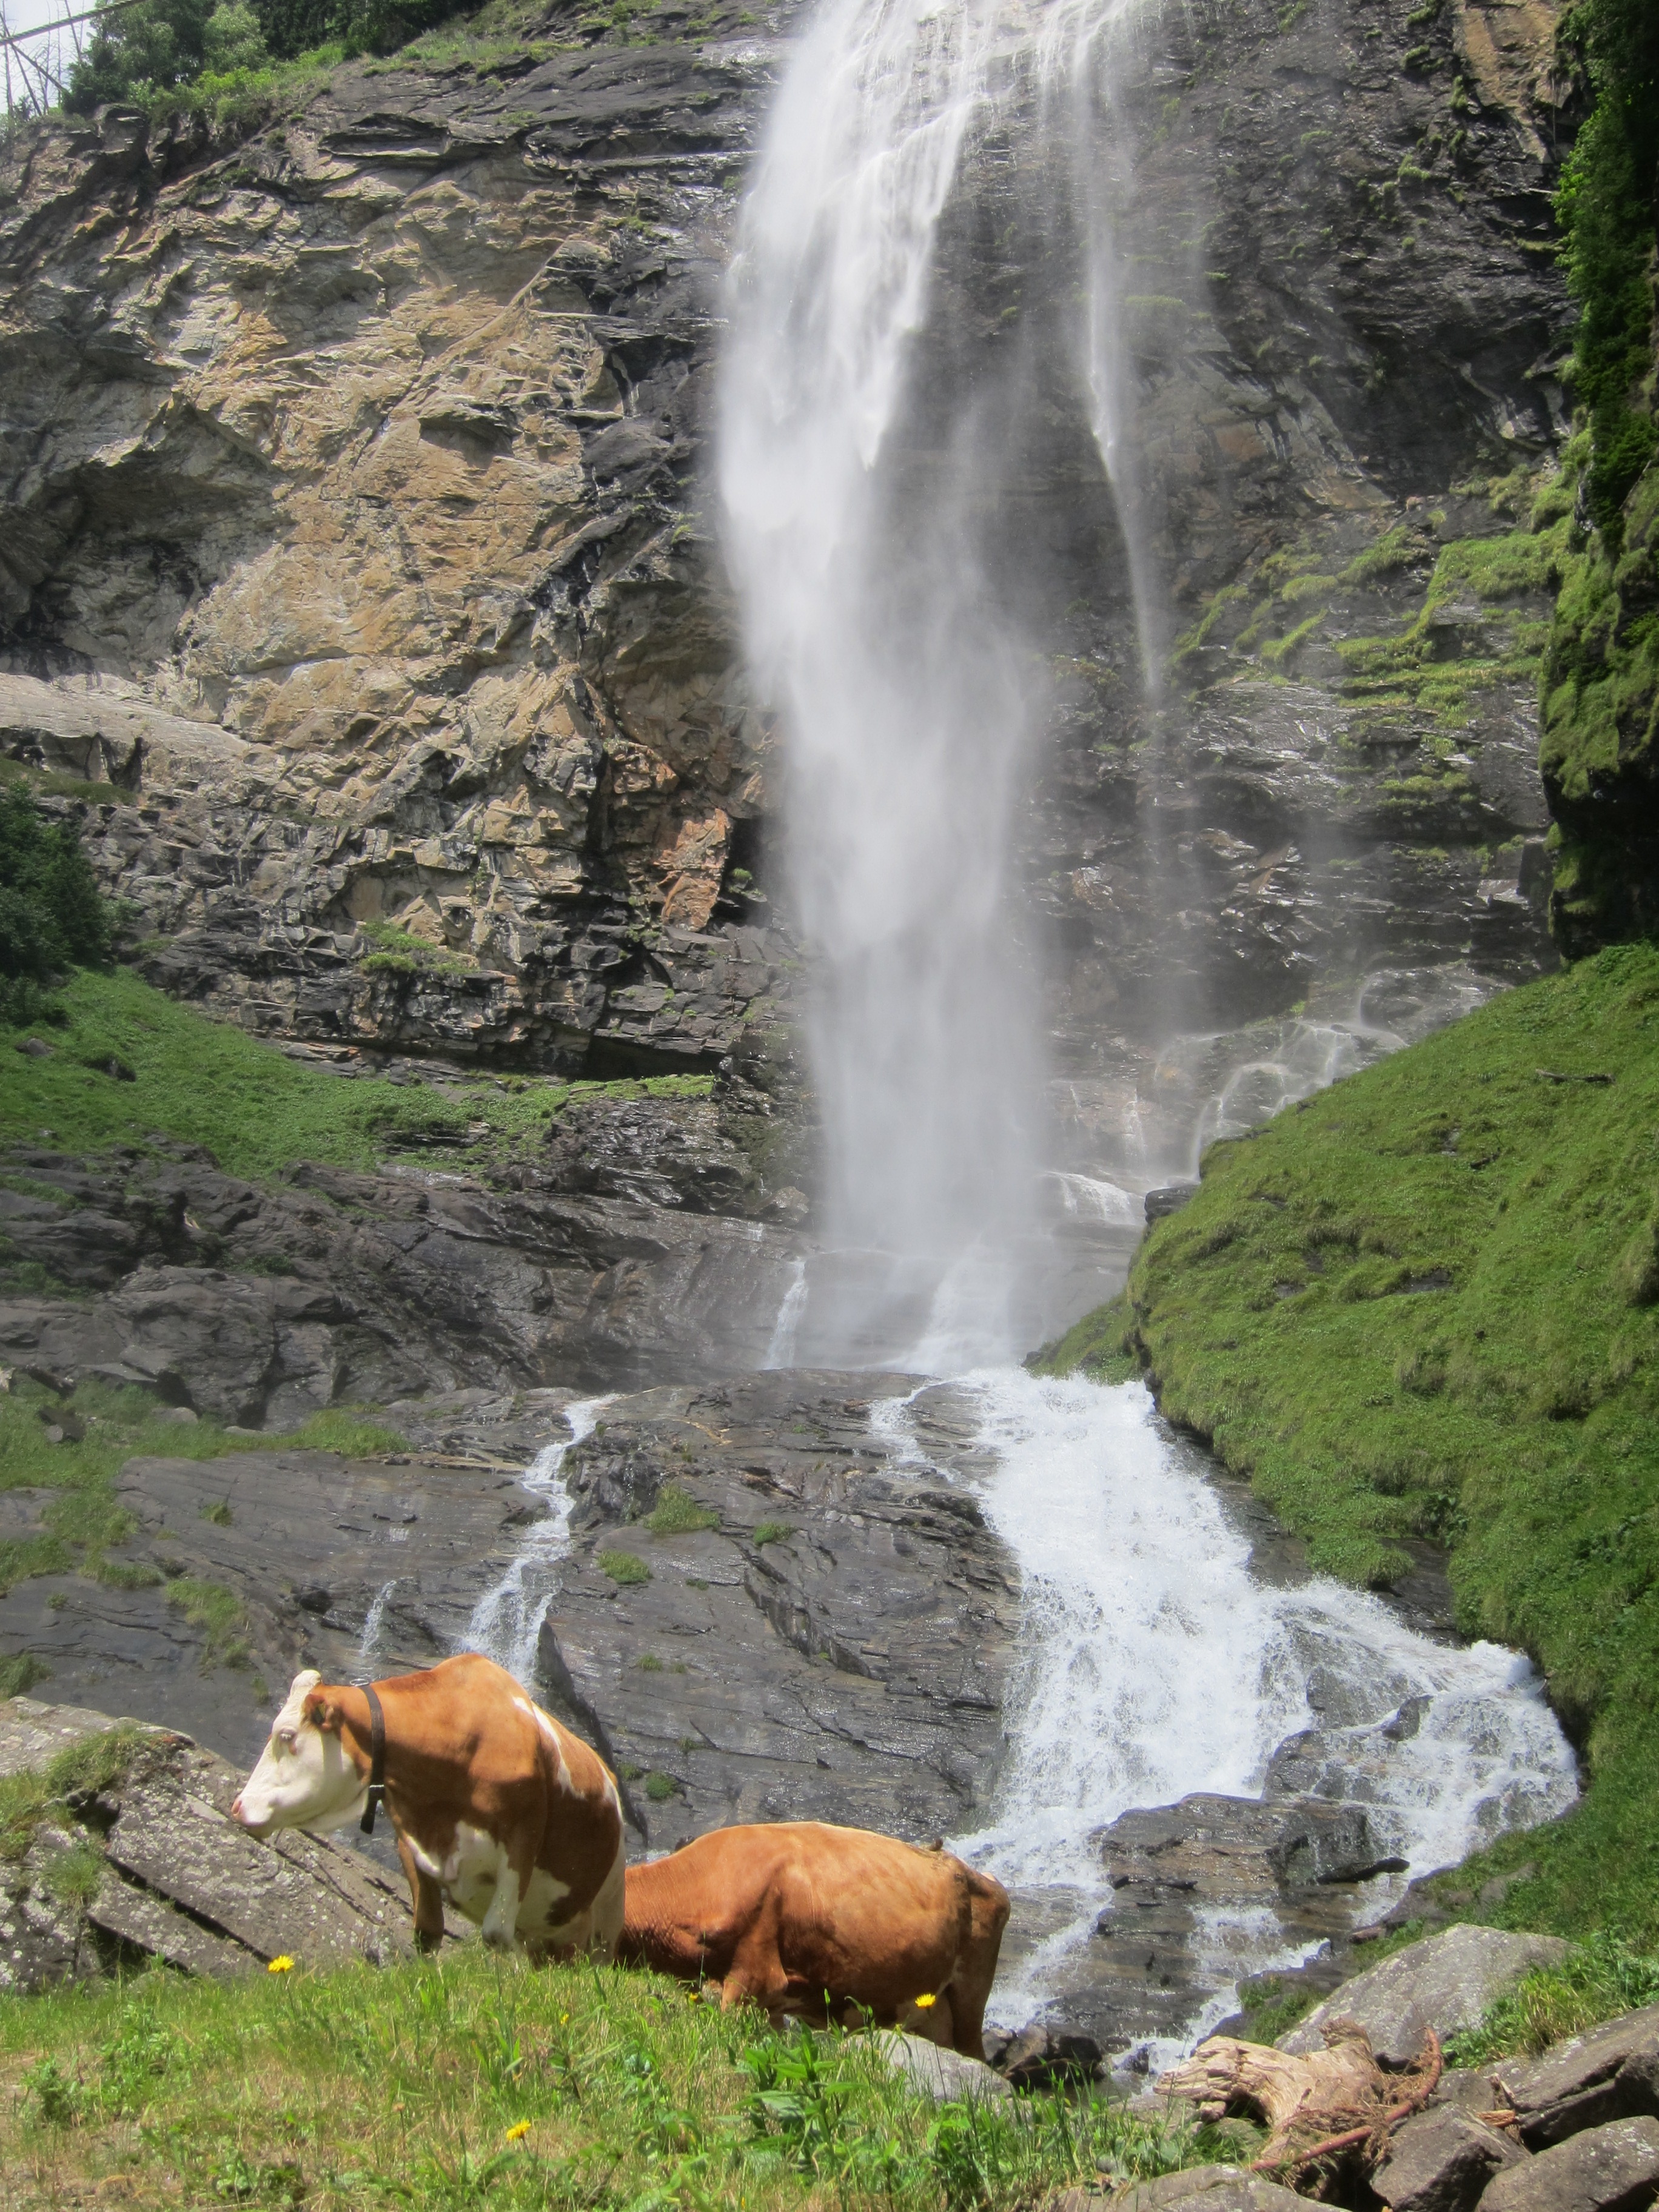
waterfall, summer, cliff, cow, pasture, livestock, body of water, mountains, wasserfall, alm, water feature